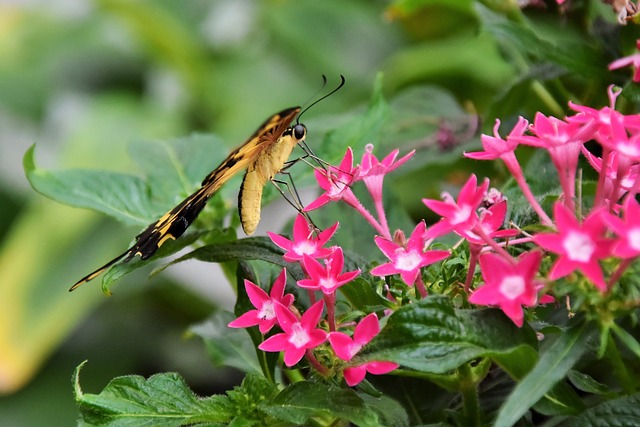
Label: farfalla